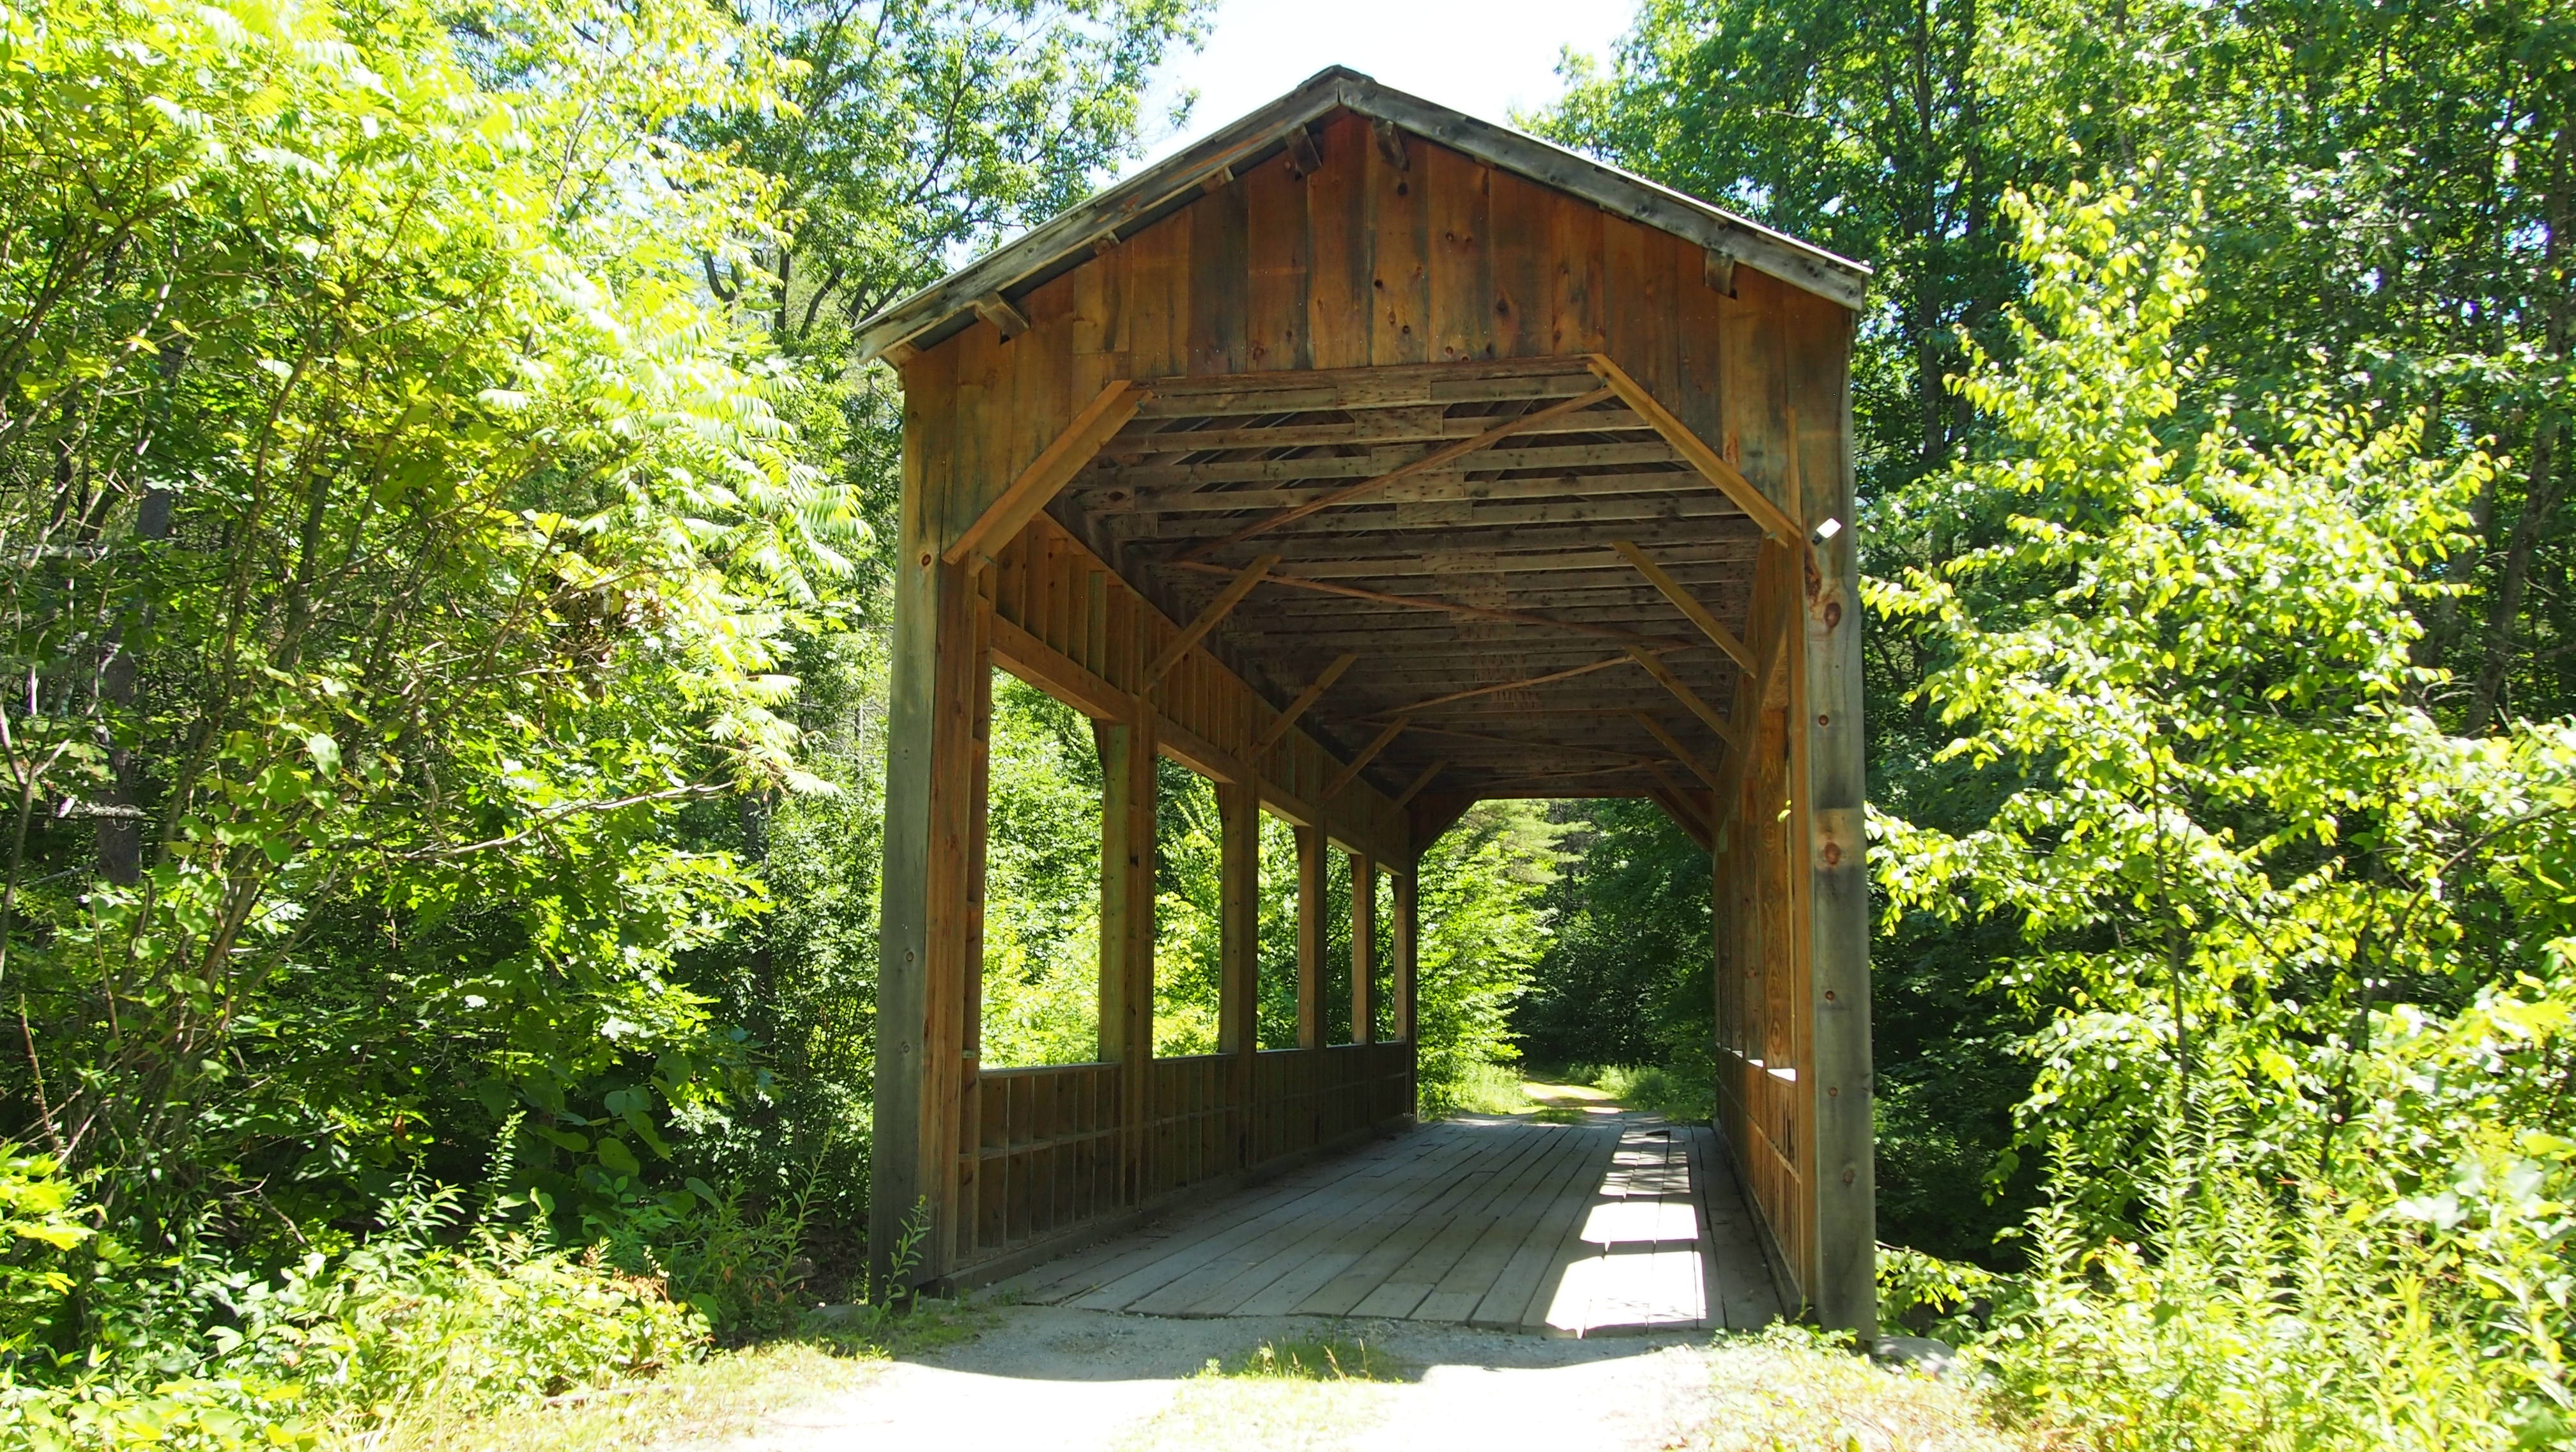
forest, wood, bridge, building, cottage, usa, chapel, pavilion, shrine, estate, vermont, outdoor structure